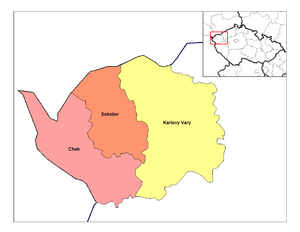
Distrikter i Tjekkiet
Distrikter i Karlovy Vary
Tjekkoslovakiet blev i 1960 delt i distrikter, ofte uden hensyn til traditionel inddeling eller lokale relationer. I det, som i dag er Tjekkiet, fandtes 75 distrikter, det 76., Jeseník, dannedes ved en deling af Bruntál i 1990'erne. Tre af dem, Brno, Ostrava og Plzeň, var statutarbyer. Hovedstaden Prag havde særskilt status, men Prags 10 distrikter modsvarede på sin vis okresy.